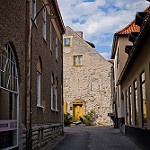
Scene: Outdoor